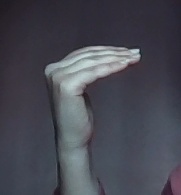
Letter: haa